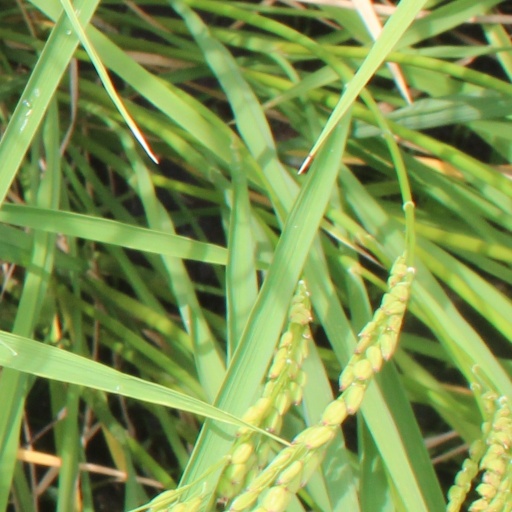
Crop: rice